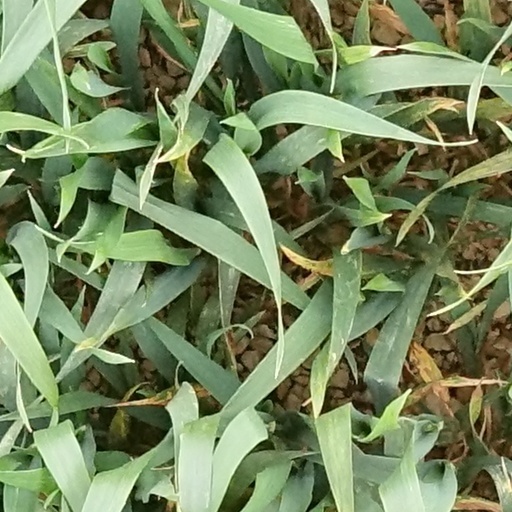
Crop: wheat